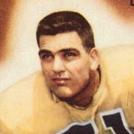
Age: 27